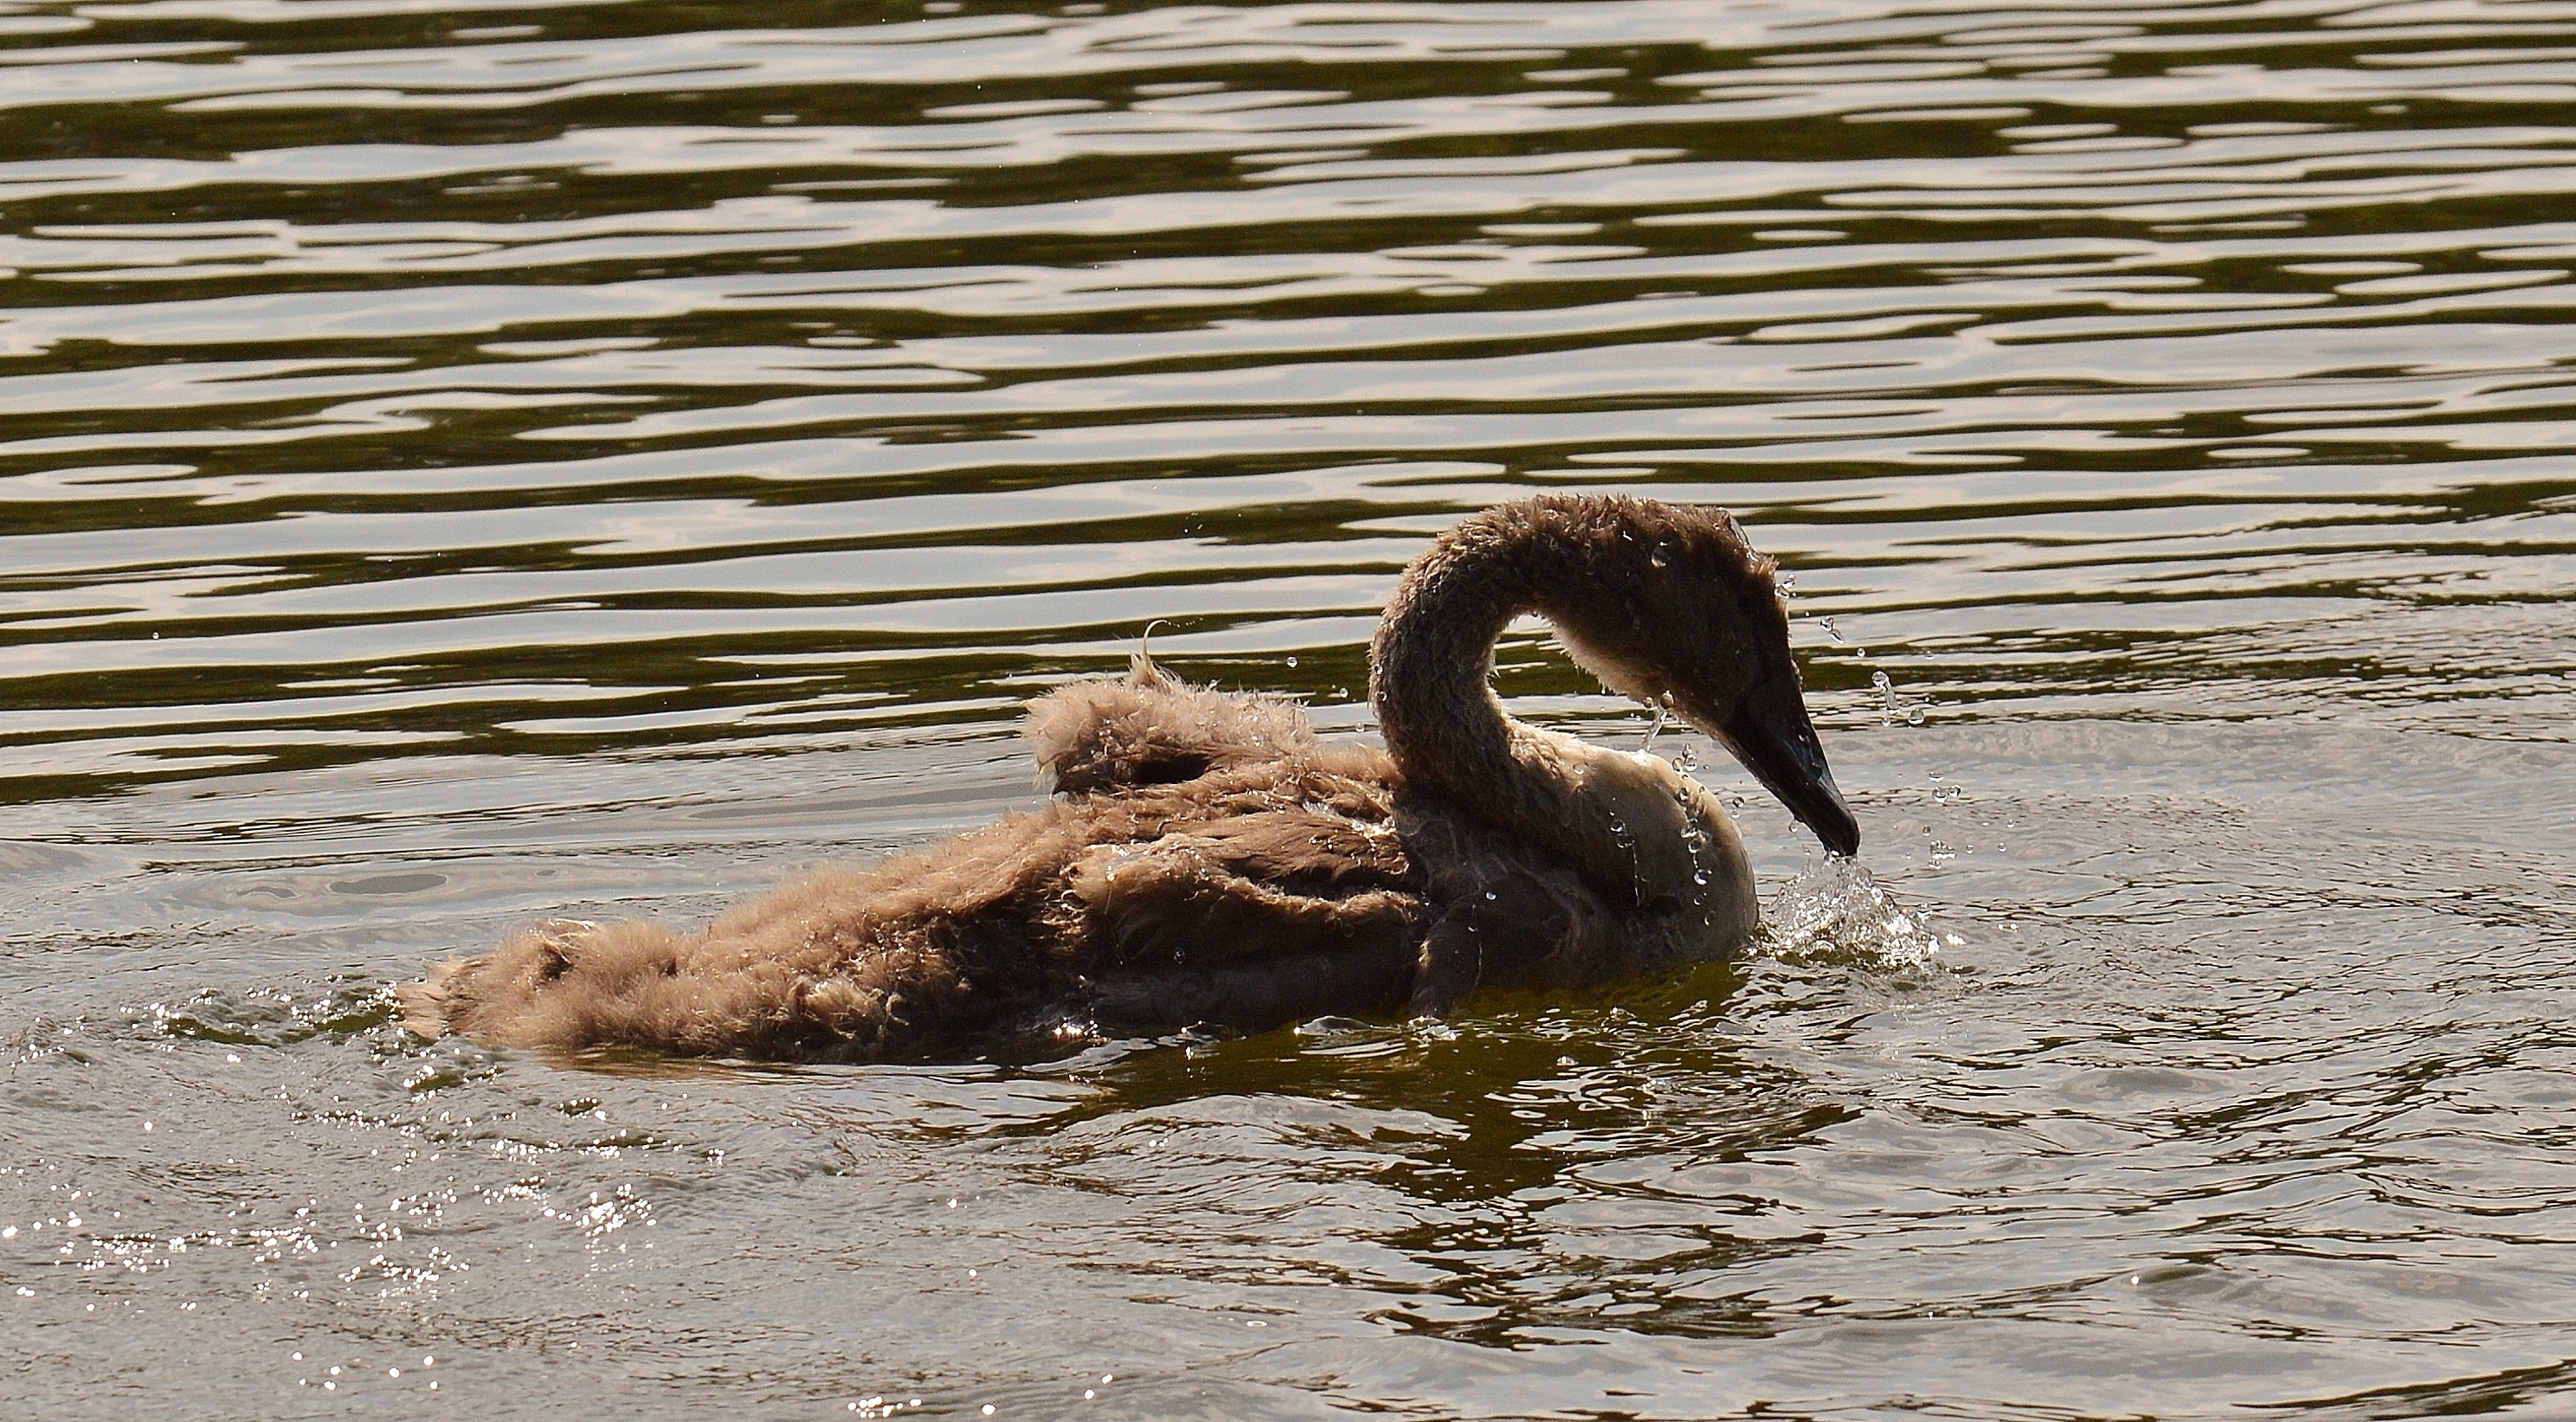
water, bird, wildlife, beak, feather, fauna, plumage, swan, swans, vertebrate, waterfowl, waters, water bird, young animal, ducks geese and swans